Hopewell Presbyterian Church (Hopewell, Johnson County, Indiana)

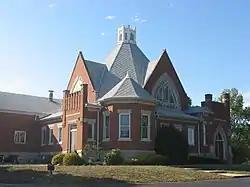

Hopewell Presbyterian Church is a historic Presbyterian church located in Franklin Township, Johnson County, Indiana, United States. It was built in 1902, and is a two-story, Gothic Revival style Akron Plan design church. It is topped by an octagonal dome and features pointed arches, crenelation, and steeply pitched roof. A one-story hip roofed addition was built in 1927, and another one-story addition in 1958.